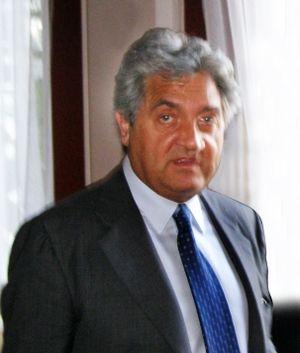
Wojciech Janowski, né le 15 août 1949 à Varsovie, est un homme d'affaires et entrepreneur polonais. Il est emprisonné depuis 2015 dans l'attente d'un jugement en Cour d'assises.